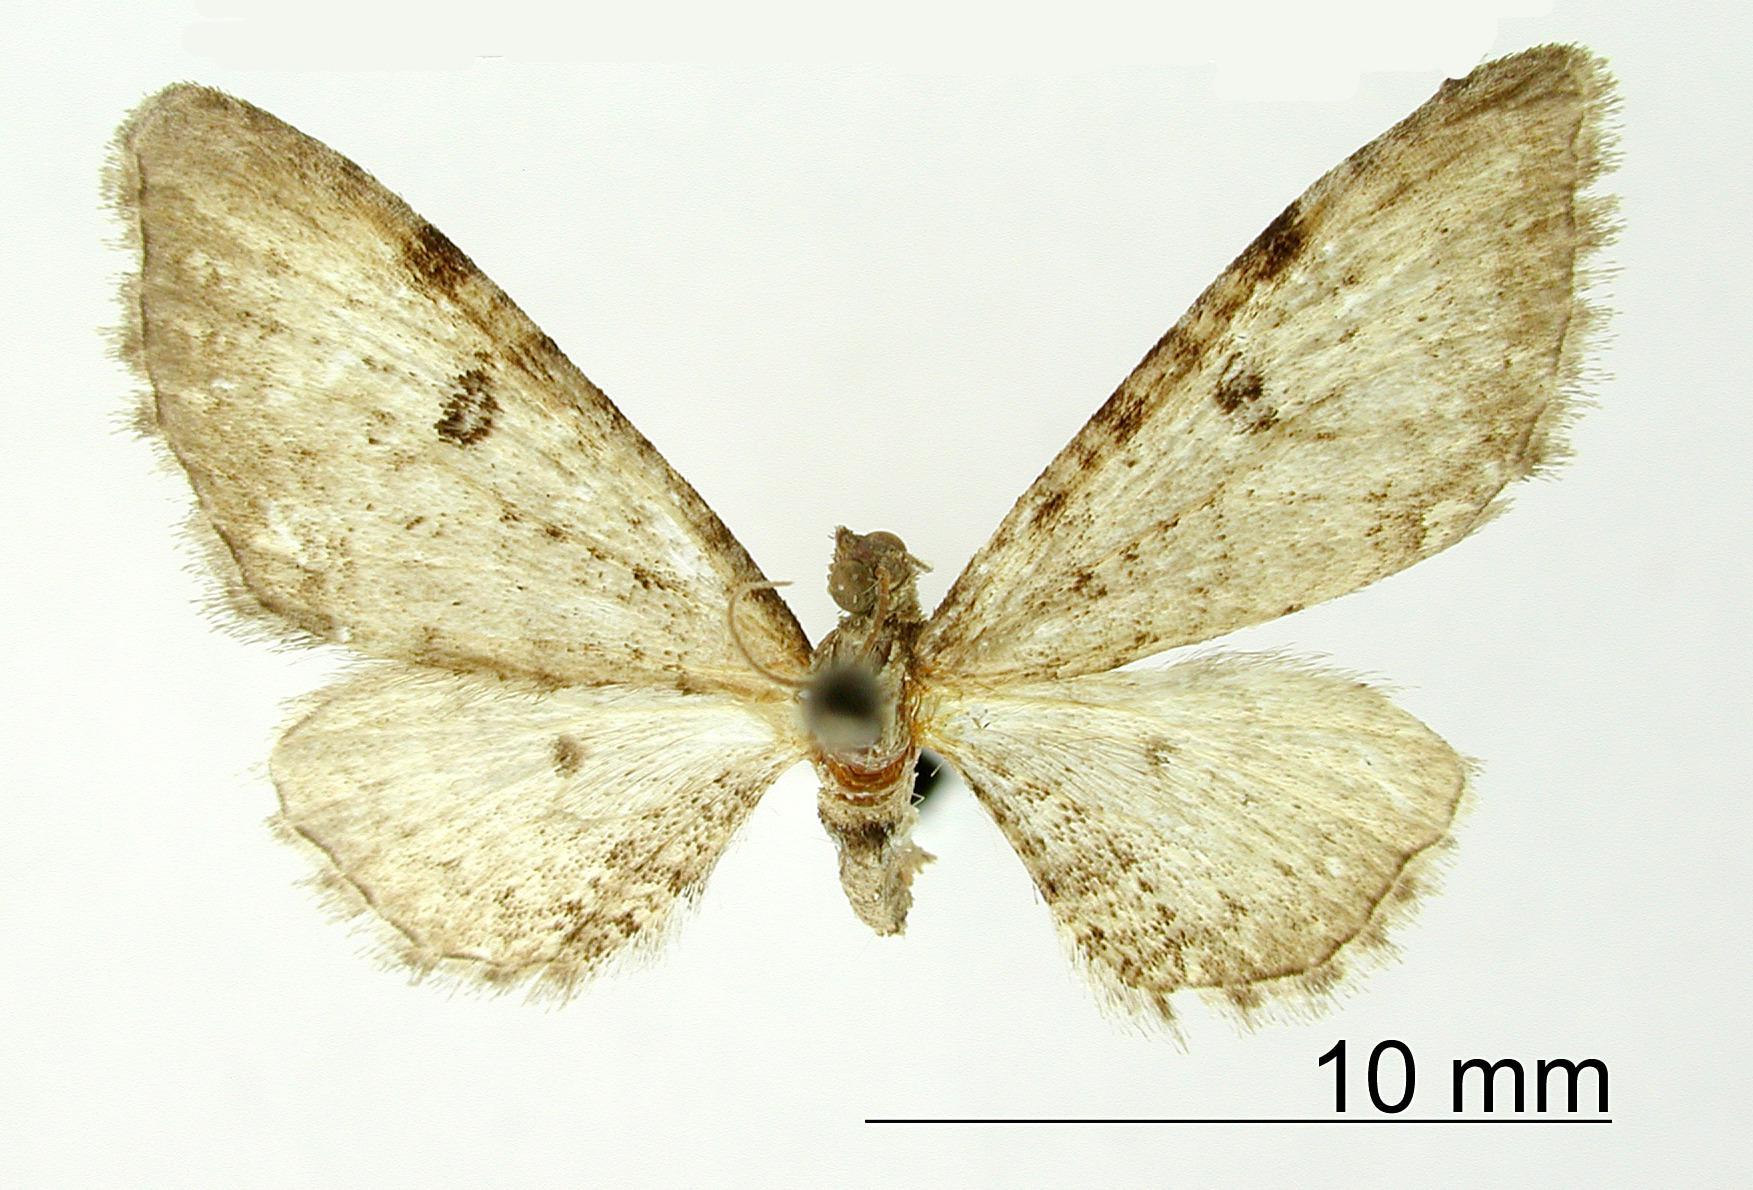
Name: Tephroclystia dustica
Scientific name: Tephroclystia dustica Dyar, 1922
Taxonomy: Animalia, Arthropoda, Insecta, Lepidoptera, Geometridae, Larentiinae
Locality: Mex, Unknown, Mexico
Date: Aug 1921